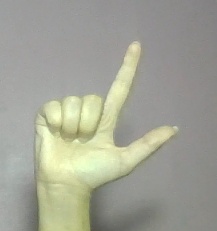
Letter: laam